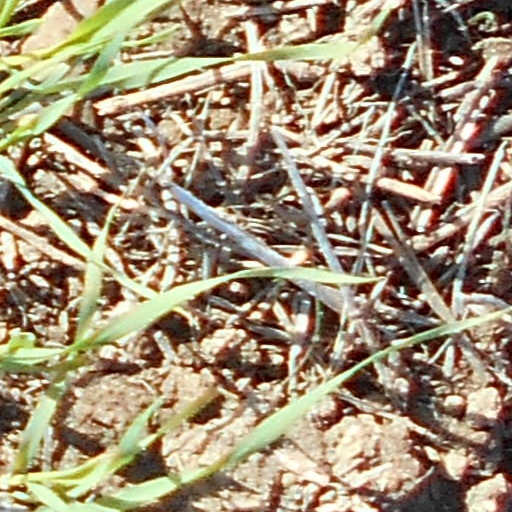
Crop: wheat